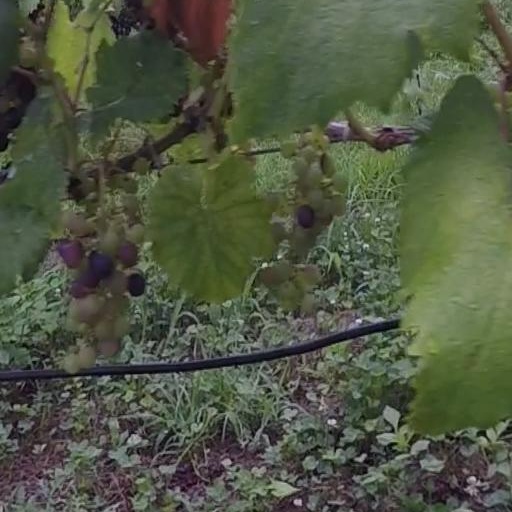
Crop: grape